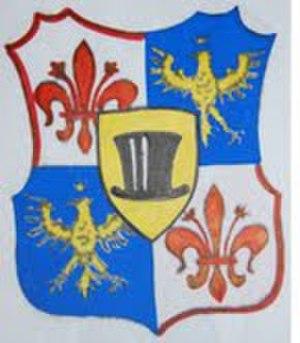
Fausto Braganti que j'ai contacté à propos de la Goliardia m'a demandé de mettre son dessin sur Commons, car il ne sait pas comment procéder pour le faire, afin que ce dessin puisse se retrouver dans l'article Goliardia du Wikipédia italien et du Wikipédia français.
La Goliardia est l'appellation usuelle donnée aux ordres goliardiques, en italien : ordini goliardici, sociétés festives et carnavalesques traditionnelles des étudiants italiens.